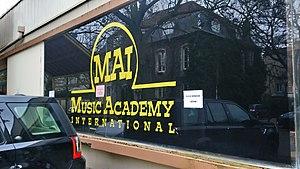
Entrée du centre de formation musical M. A. I. De Nancy
Music Academy International est un centre de formation professionnelle musicale situé à Nancy.